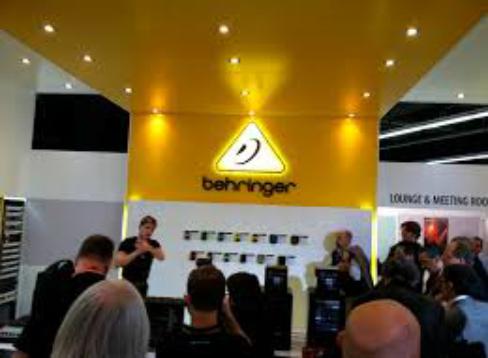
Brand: Behringer
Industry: Electronic